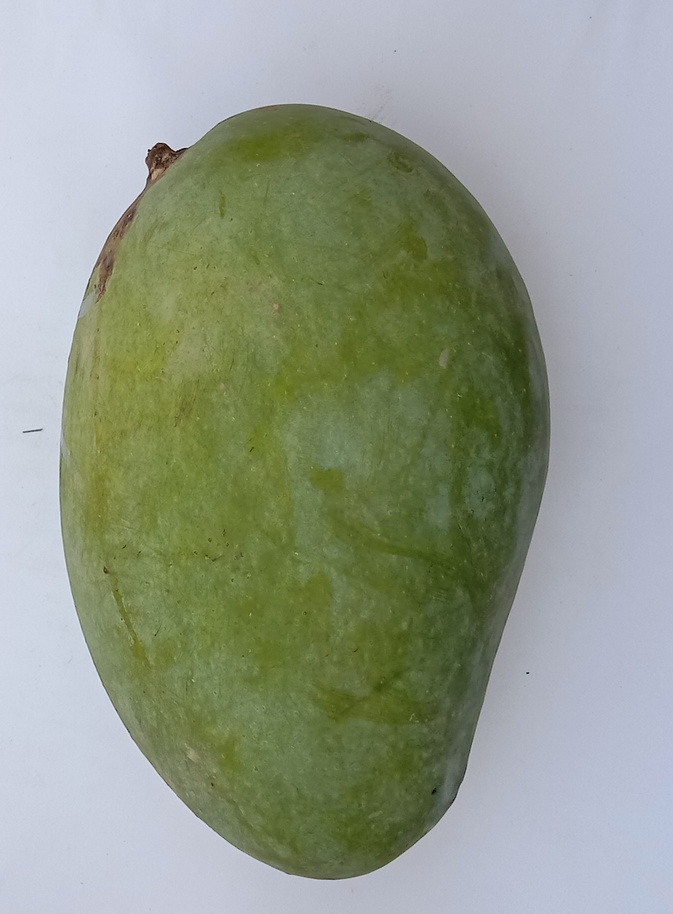
Mango variety: Fajri